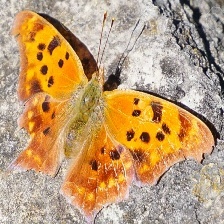
Species: EASTERN COMA
Butterfly family (ImageNet category): admiral